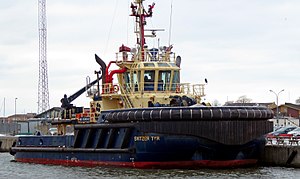
Slæbebåd
Svitzer Tyr er en Slæbebåd, bygget i Kina i 2011, her i Ystads havn i 2018.
Slæbebåd eller bugserbåd er betegnelsen på et specialfartøj der anvendes til at slæbe et skib, en pram eller en anden flydende genstand.